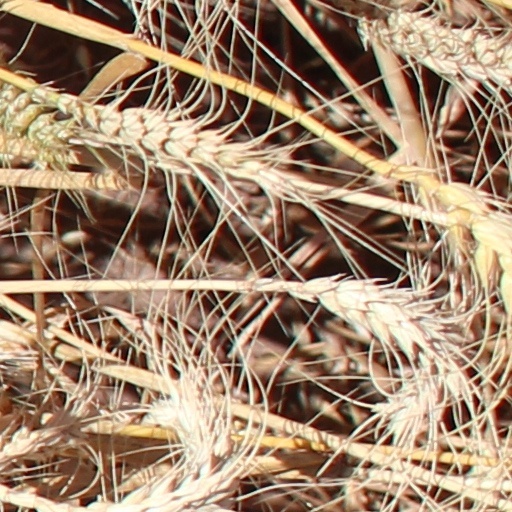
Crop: wheat